Jiayou (cheer)

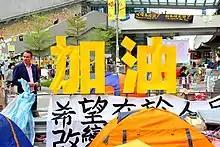
The Chinese word of "Ga yau" during the Umbrella Movement in Central, Hong Kong.

The term was used as a "rallying cry" and phrase for support during the 2014 Umbrella Movement and the 2019–20 Hong Kong protests. It also became a popular tattoo for protesters; with a certain design the Cantonese text for the phrase, when read sideways, appears to be the Chinese text saying 'Hong Kong'.